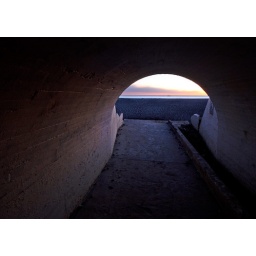
tunnel under the train tracks to riviera beach in san clemente california